Eugene M. Wilson

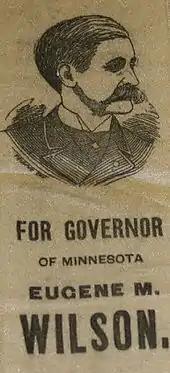
1888 Wilson campaign ribbon

Wilson worked in Winona, Minnesota for several years in a law practice with former classmate William B. Mitchell. In 1857 he was named United States Attorney for the District of Minnesota and relocated to Minneapolis. During the Civil War Wilson served in the Union Army as captain of Company A in the 1st Minnesota Volunteer Cavalry Regiment. The regiment was primarily involved with the Dakota War of 1862.